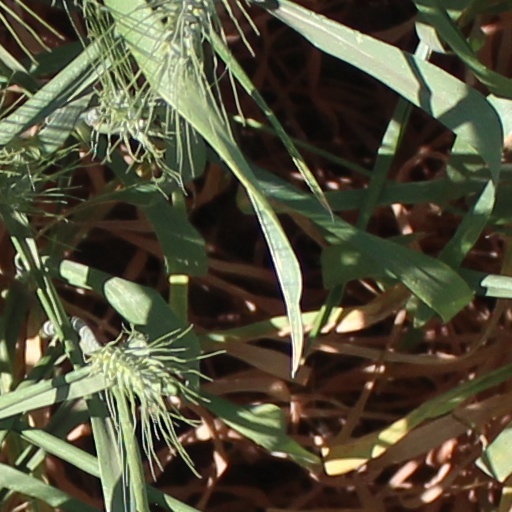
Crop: wheat